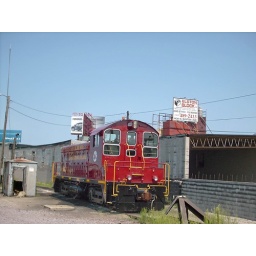
Photographed at their modest outdoor locomotive terminal and office near Elston and North Avenues, in Chicago's Goose Island industrial district.